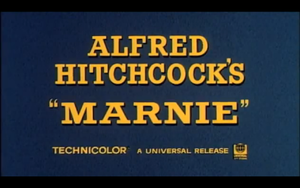
Bande-annonce de ""Pas de printemps pour Marnie"" d'Alfred Hitchcock. Titre
Pas de printemps pour Marnie est un thriller film américain réalisé par Alfred Hitchcock, sorti en 1964. Quarante-cinquième long métrage d'Hitchcock, il est inspiré d'un roman de Winston Graham, Marnie, adapté par la scénariste Jay Presson Allen.
Nathalie Kay Hedren, dite Tippi Hedren, née le 19 janvier 1930 à New Ulm au Minnesota, est une actrice américaine et une militante de la cause animale.